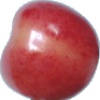
Label: Cherry Rainier 1